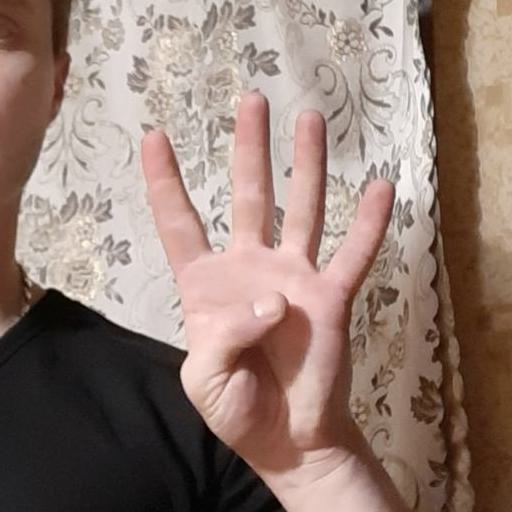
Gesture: four